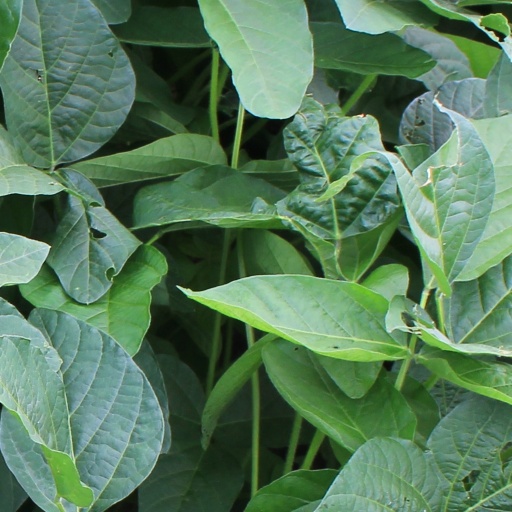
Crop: soybean